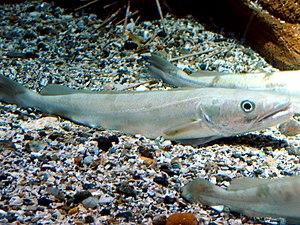
Le merlu commun, merlu européen ou merlu blanc, appelé aussi colin, colinet, colinot, bardot, ou merlan en Méditerranée, est une espèce de poissons marins de la famille des merlucciidés.
Merluccius est un genre de poissons marins, communément appelés merlu.
Les merlus ou merlucciidés forment une famille de poissons marins.